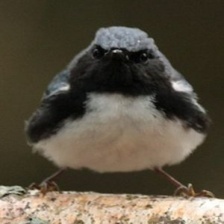
Species: BLACK THROATED WARBLER
Scientific name: SETOPHAGA CAERULESCENS